Body of European Regulators for Electronic Communications

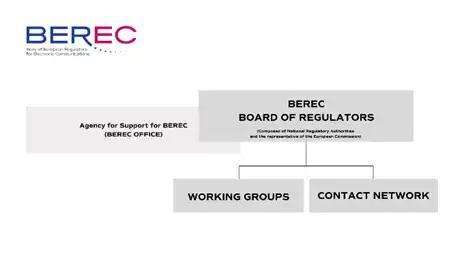

The institutional organisation of BEREC is composed of several layers, each with specific tasks and duties of its own. The highest level of governance of BEREC is the Board of Regulators (BoR) in which the national telecommunication regulators participate. BEREC comprises a Contact Network (CN) and Working Groups (WGs), and is supported by the BEREC Office based in Riga, Latvia.